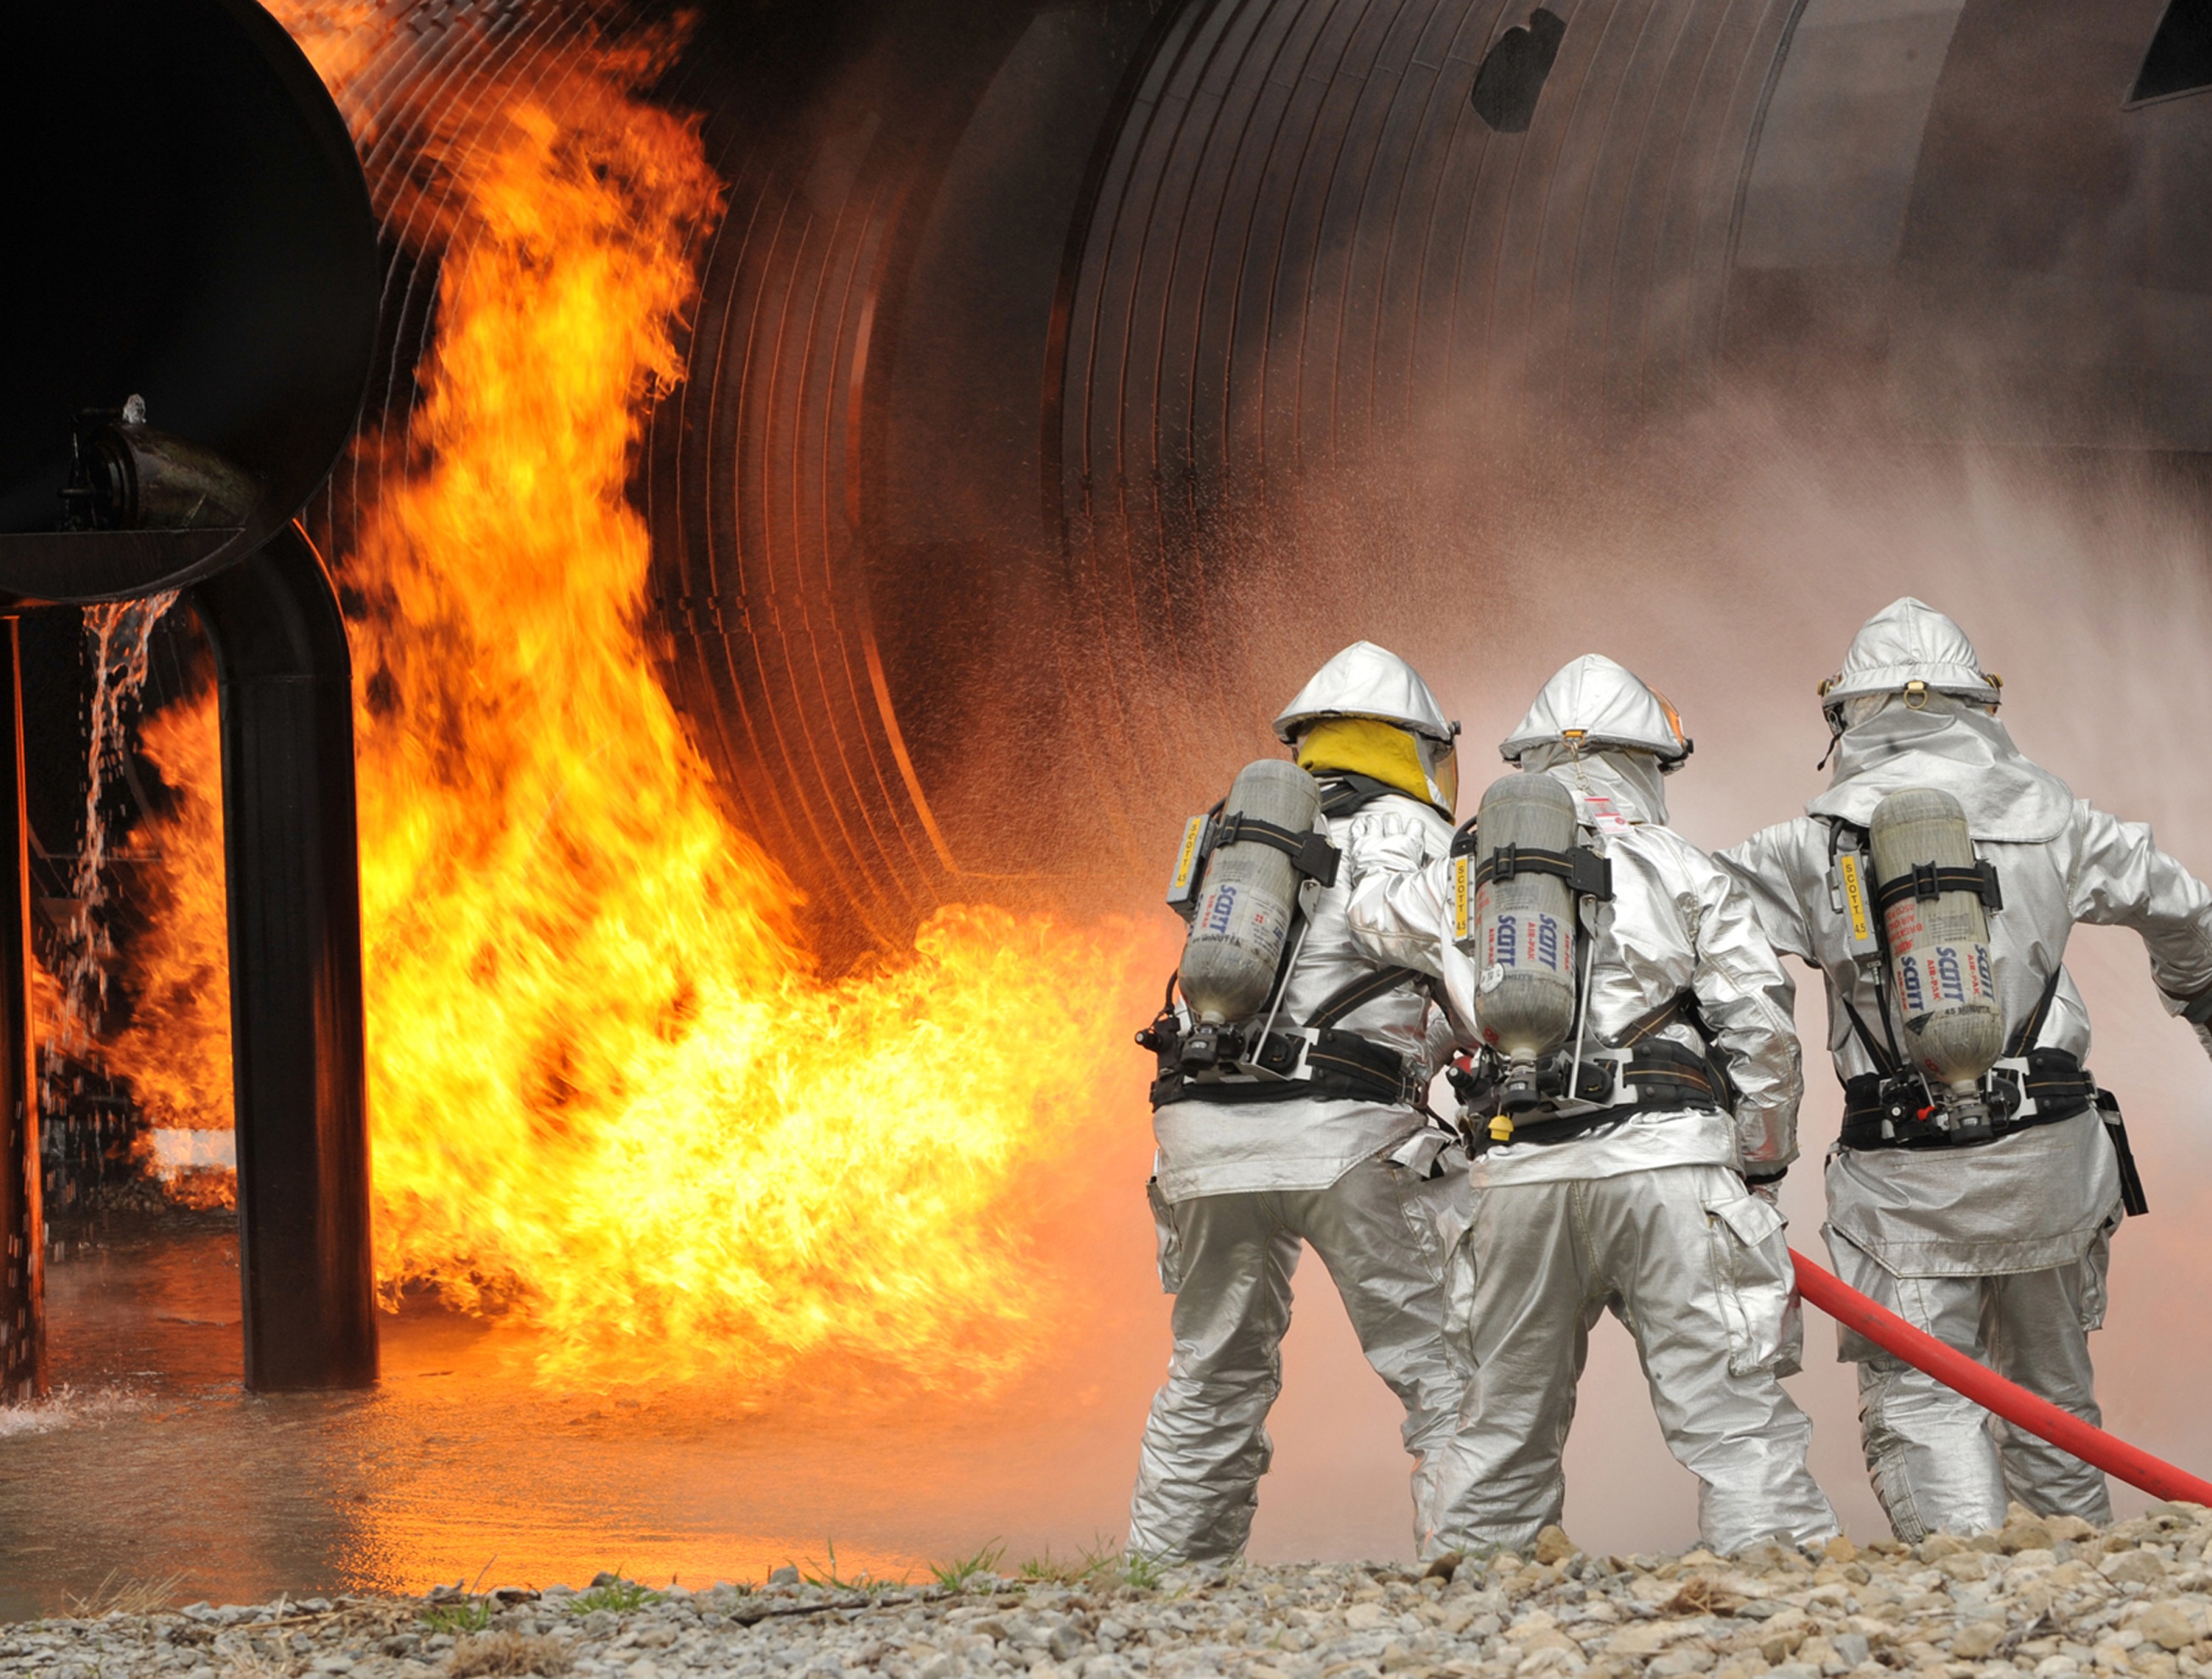
live, equipment, spray, training, fire, helmet, danger, safety, hose, protection, job, service, practice, firefighter, firefighters, screenshot, firemen, nozzle, controlled